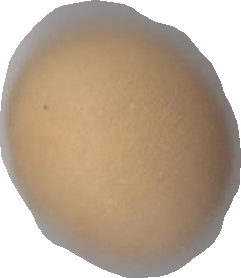
Variety: Grobogan